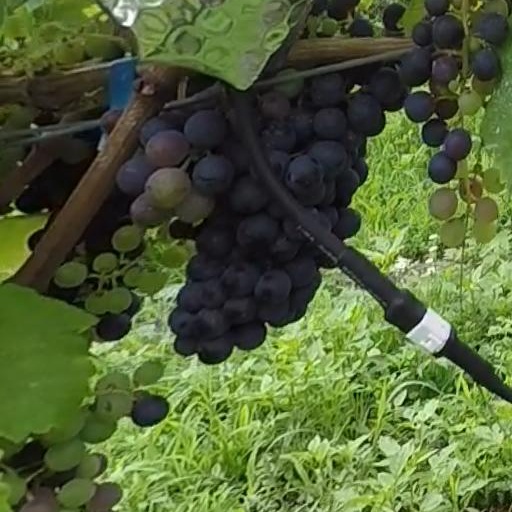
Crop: grape